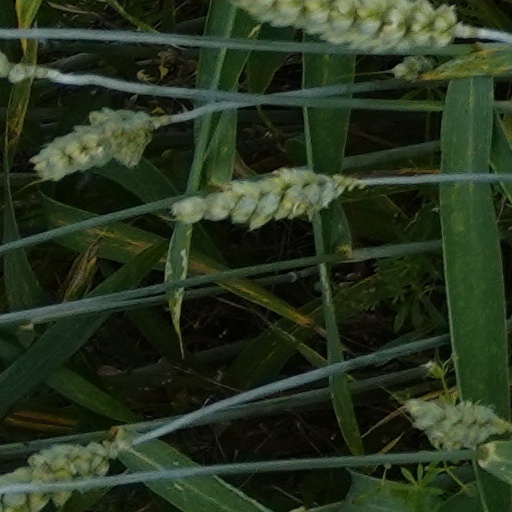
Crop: wheat